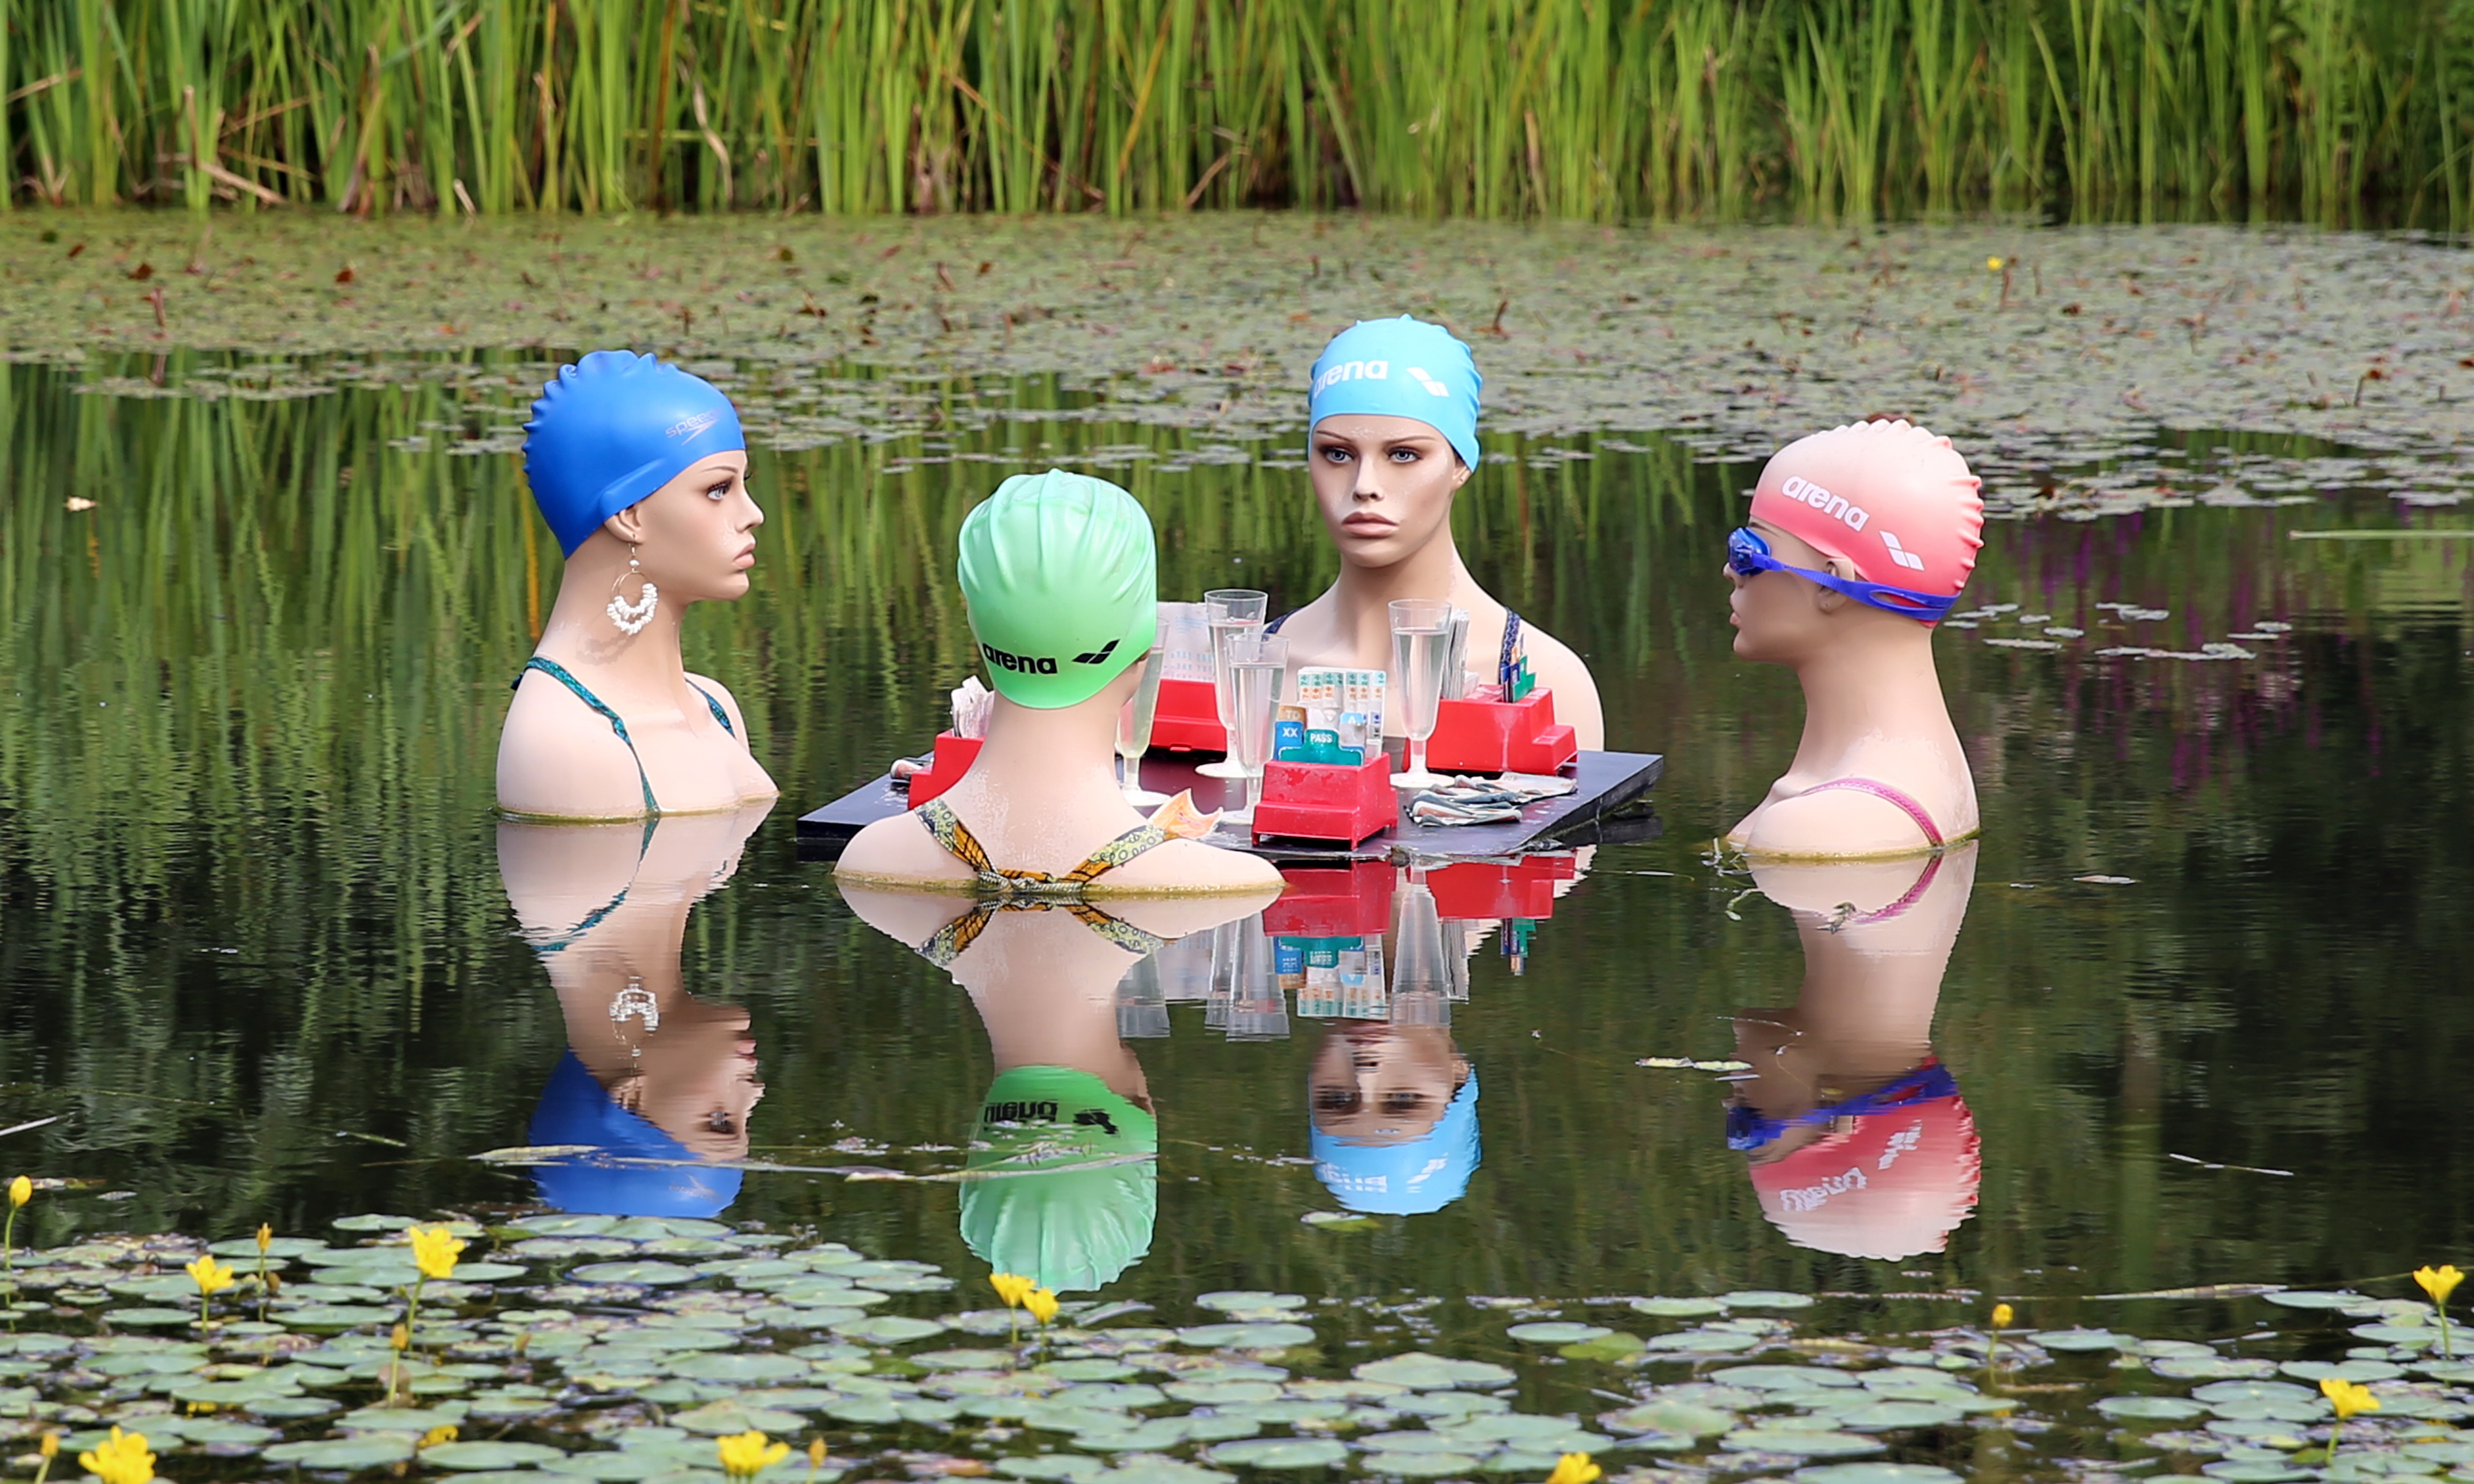
table, water, group, people, flower, lake, pond, swim, communication, human, friendship, tray, modern, season, artwork, talk, reflect, art, women, converse, four, dolls, chat, installation, botanical garden, gambling, waters, mirroring, mannequins, ulm, swimmers, interaction, exchange, graceful, art object, communicate, mermaids, compared to, art project, endurance sports, bathing mermaids, swim cap